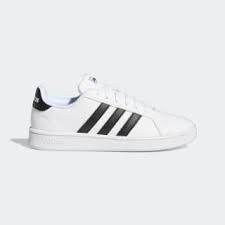
Label: Sneaker